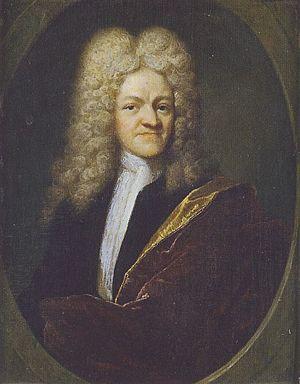
Johann Albert Fabricius est un savant bibliographe et théologien allemand, professeur d'éloquence et de philosophie morale, né à Leipzig le 11 novembre 1668, et mort à Hambourg le 30 avril 1736.